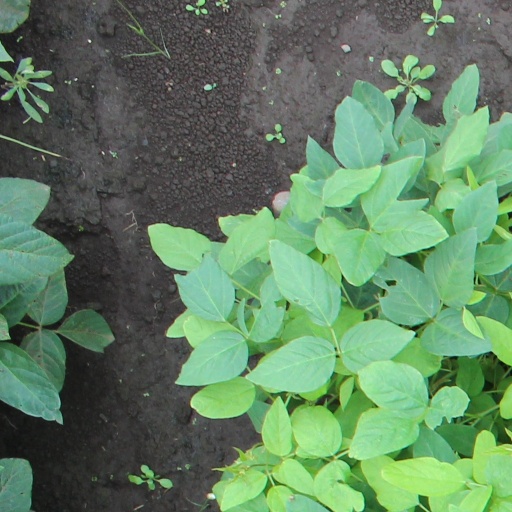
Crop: soybean